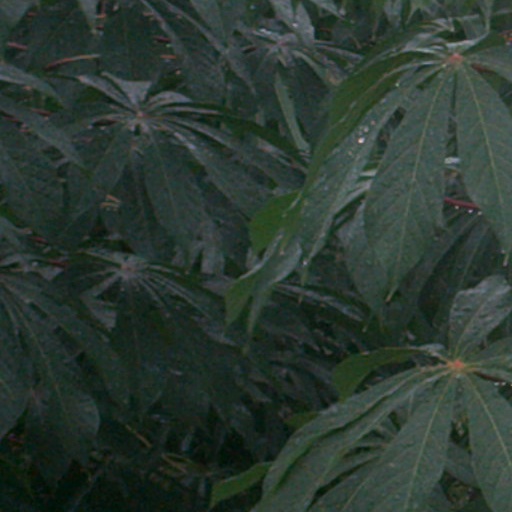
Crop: cassava